Oreca 05

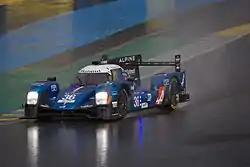
The A460 at the 2016 24 Hours of Le Mans

French car manufacturer Alpine raced the Alpine A460 in the 2016 FIA World Endurance Championship. This car is technically identical to the Oreca 05, using the same chassis and internals, with Alpine branding. This is the successor to the Alpine A450, which Alpine raced in the 2015 FIA World Endurance Championship season.